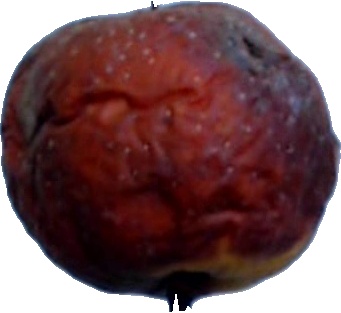
Label: apple_rotten_1